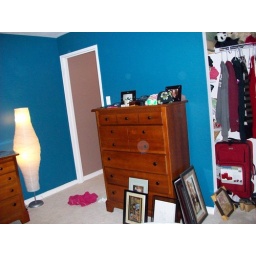
Pink pants in the door way...the only way to live.